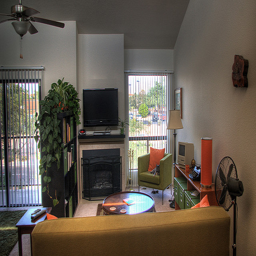
A living room filled with furniture and a flat screen TV.
A very large living room with all the furnishings.
A living room with a television, old computer and fan.
A picture of a living room with a TV, fireplace, furniture, and two large windows.
a living room with a couch a chair and a table